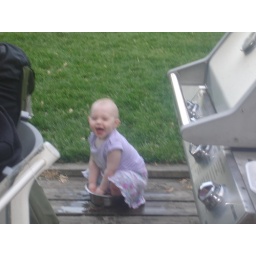
amanda sitting in the dogs water dish